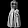
Label: Dress